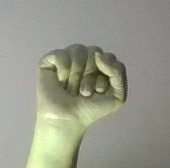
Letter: saad